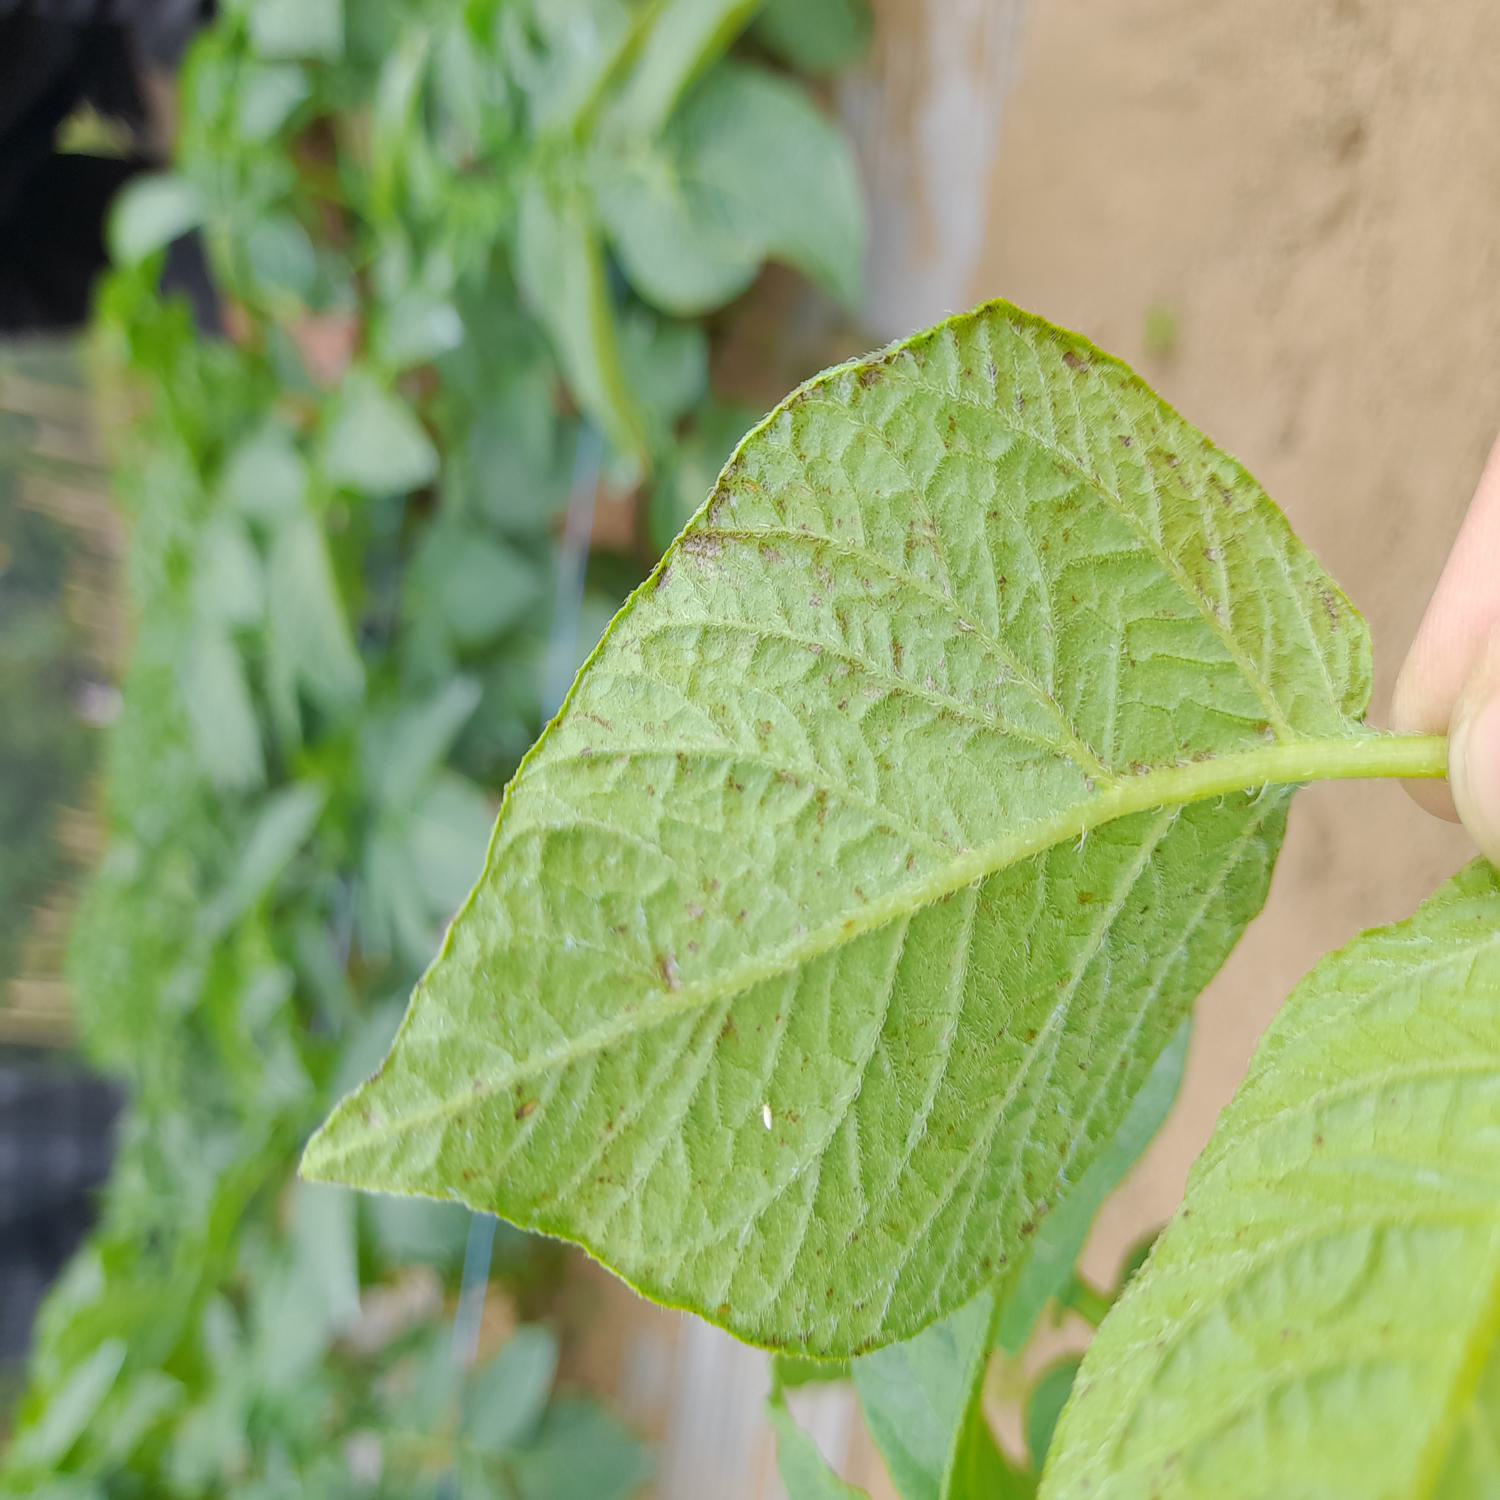
Label: Pest